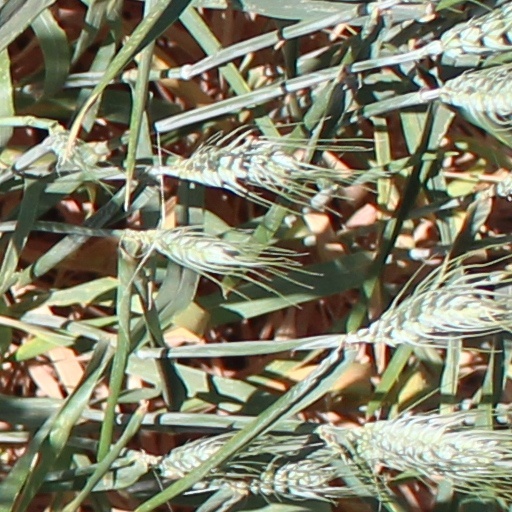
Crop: wheat